Sport Chek

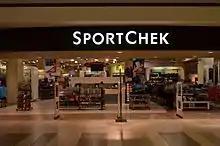
A Sport Chek store in The Promenade Shopping Centre, Thornhill, Ontario with a very rare sign, without the red check. This is now closed and replaced by Designer Row Express

Sport-Chek International 2000 Ltd. (doing business as Sport Chek) is the largest Canadian retailer of sporting clothing and sports equipment, with 191 stores throughout Canada as of 2020. It is the only national big box sporting goods retailer in Canada, although it is absent in the Northwest Territories and Nunavut, while Quebec and Yukon are served by its sister brand Sports Experts instead. Its parent company, FGL Sports, also owns over a dozen sporting brands.